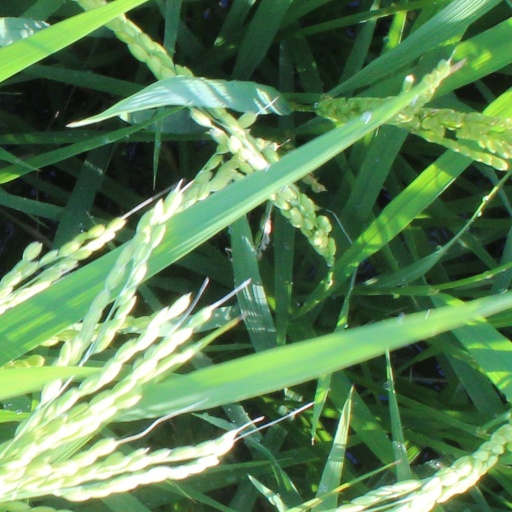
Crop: rice